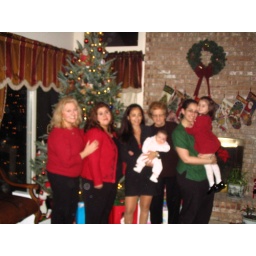
Here are all the girls by the tree on Christmas Eve.